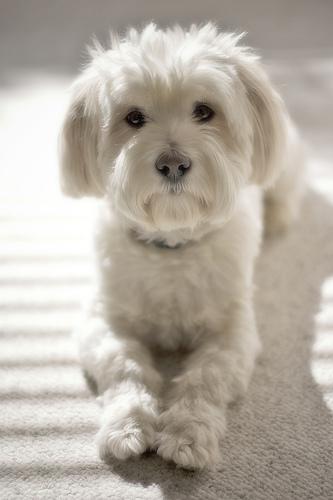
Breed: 249-n000101-Maltese_dog